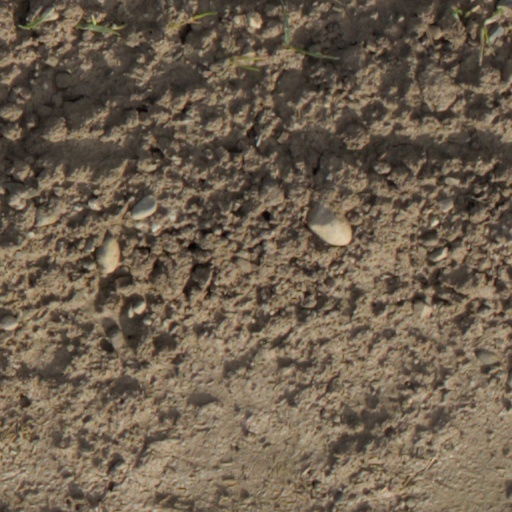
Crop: wheat